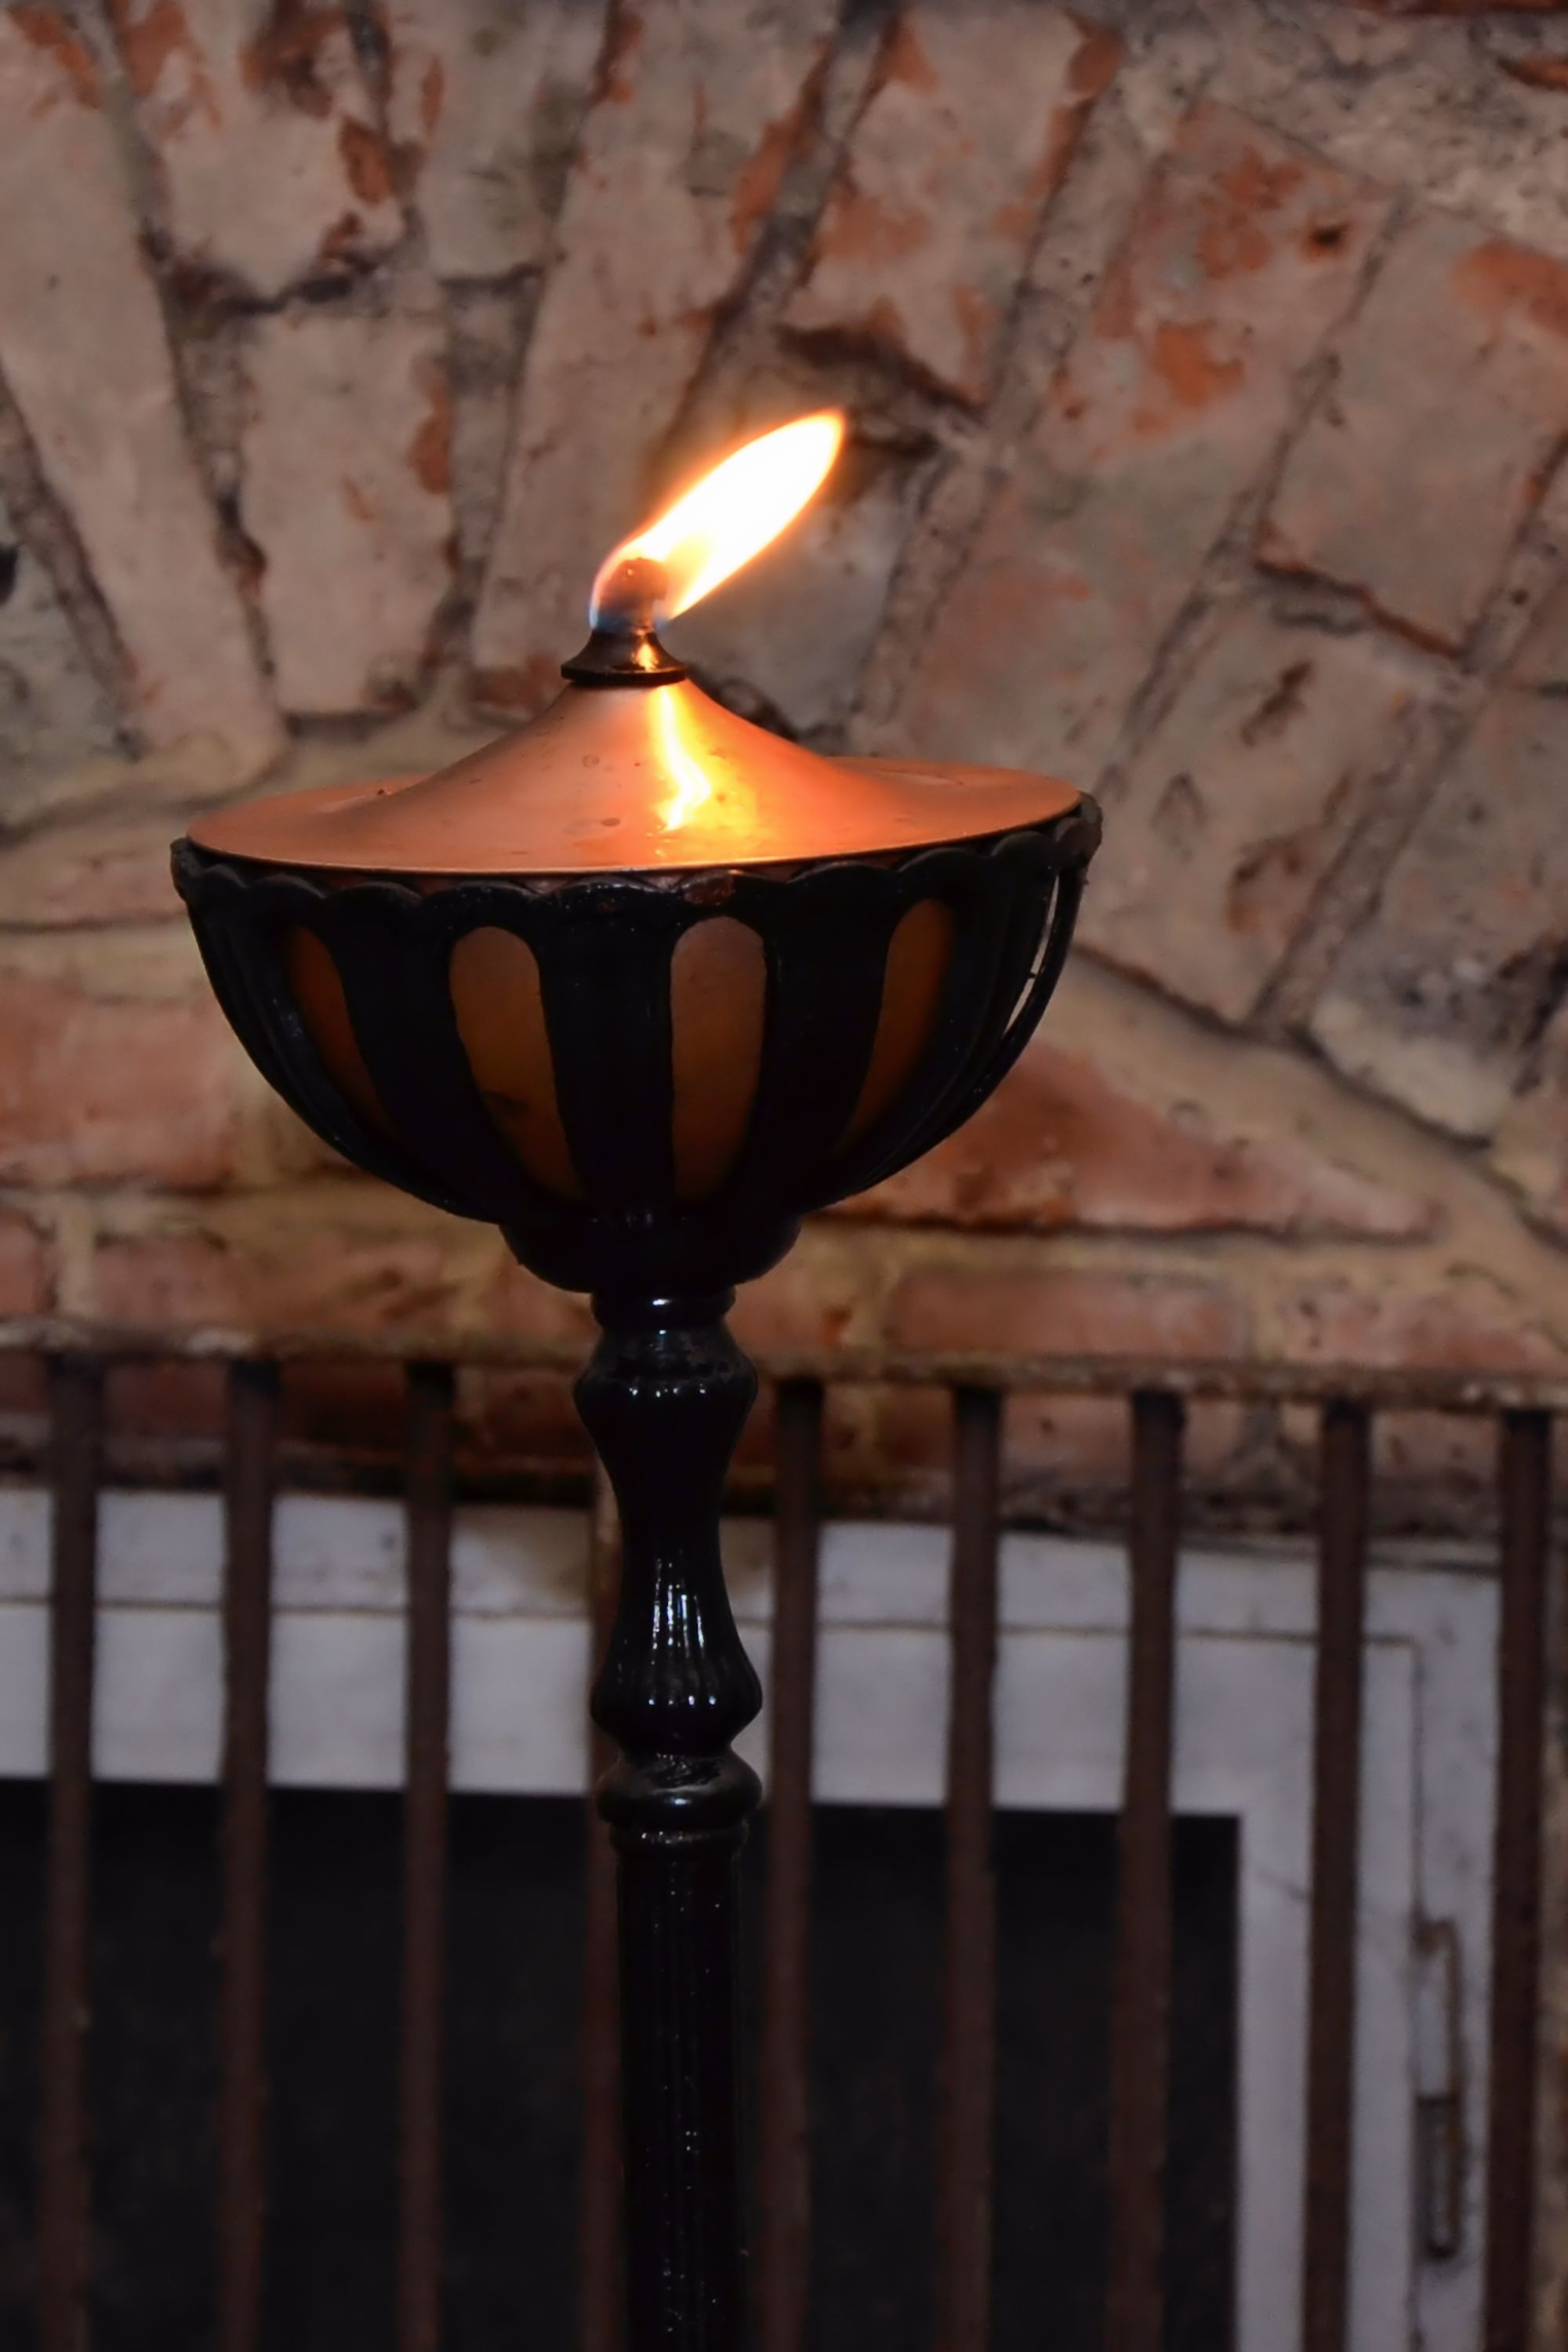
light, wood, flame, fire, lamp, lighting, light fixture, iron, bill, oil lamp, man made object